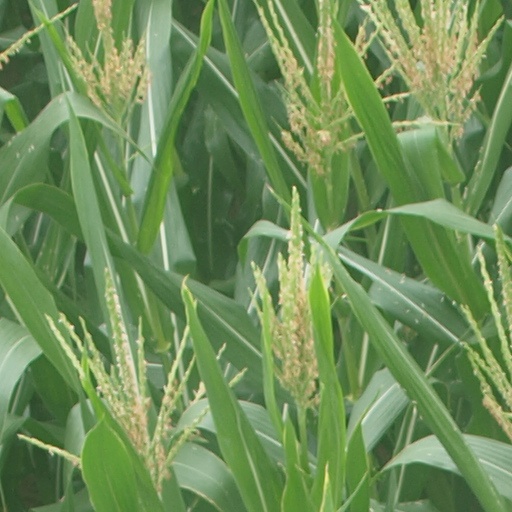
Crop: maize; corn